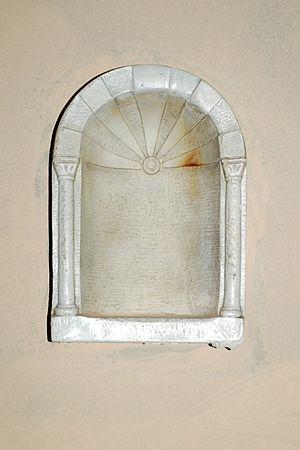
Belgique - Brabant wallon - Ottignies - Église Saint-Rémi
L'église Saint-Rémi est une église catholique de style classique située à Ottignies, section de la ville belge d'Ottignies-Louvain-la-Neuve, dans la province du Brabant wallon.